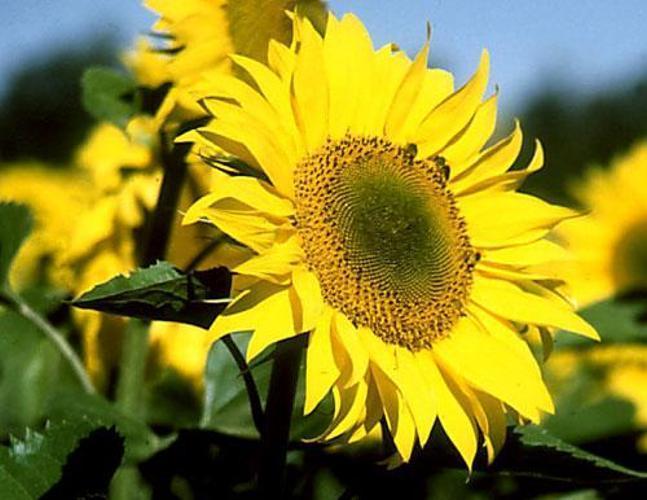
Label: sunflower